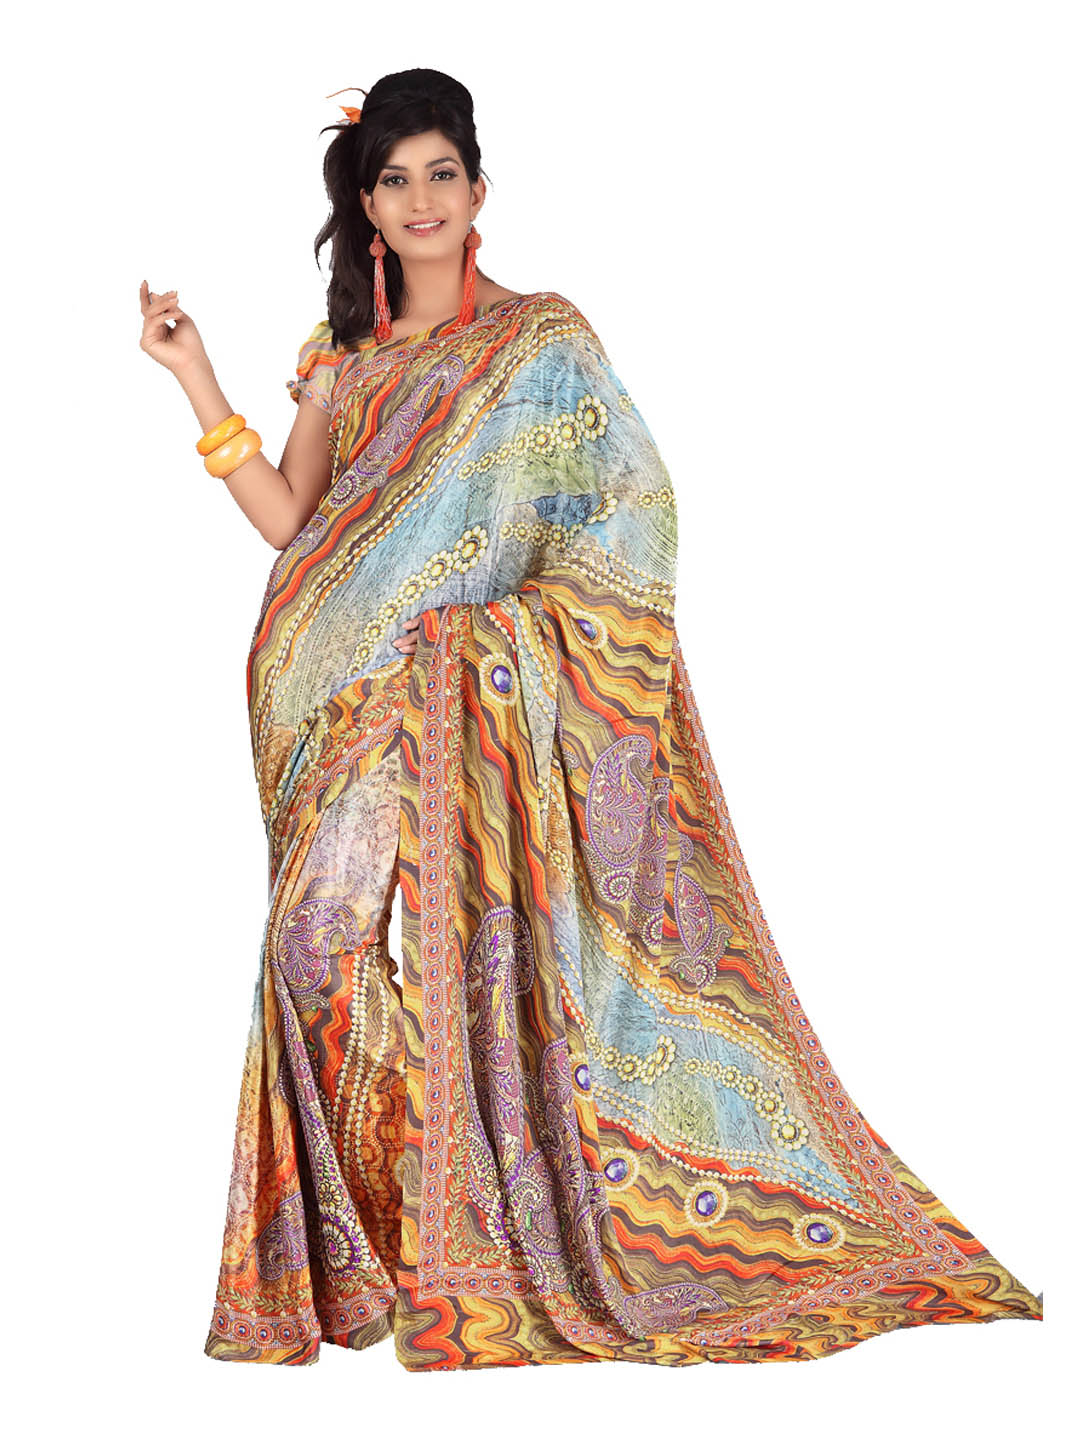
FNF Multi Coloured Printed Sari
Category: Apparel / Saree / Sarees
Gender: Women
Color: Multi
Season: Fall 2012
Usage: Ethnic